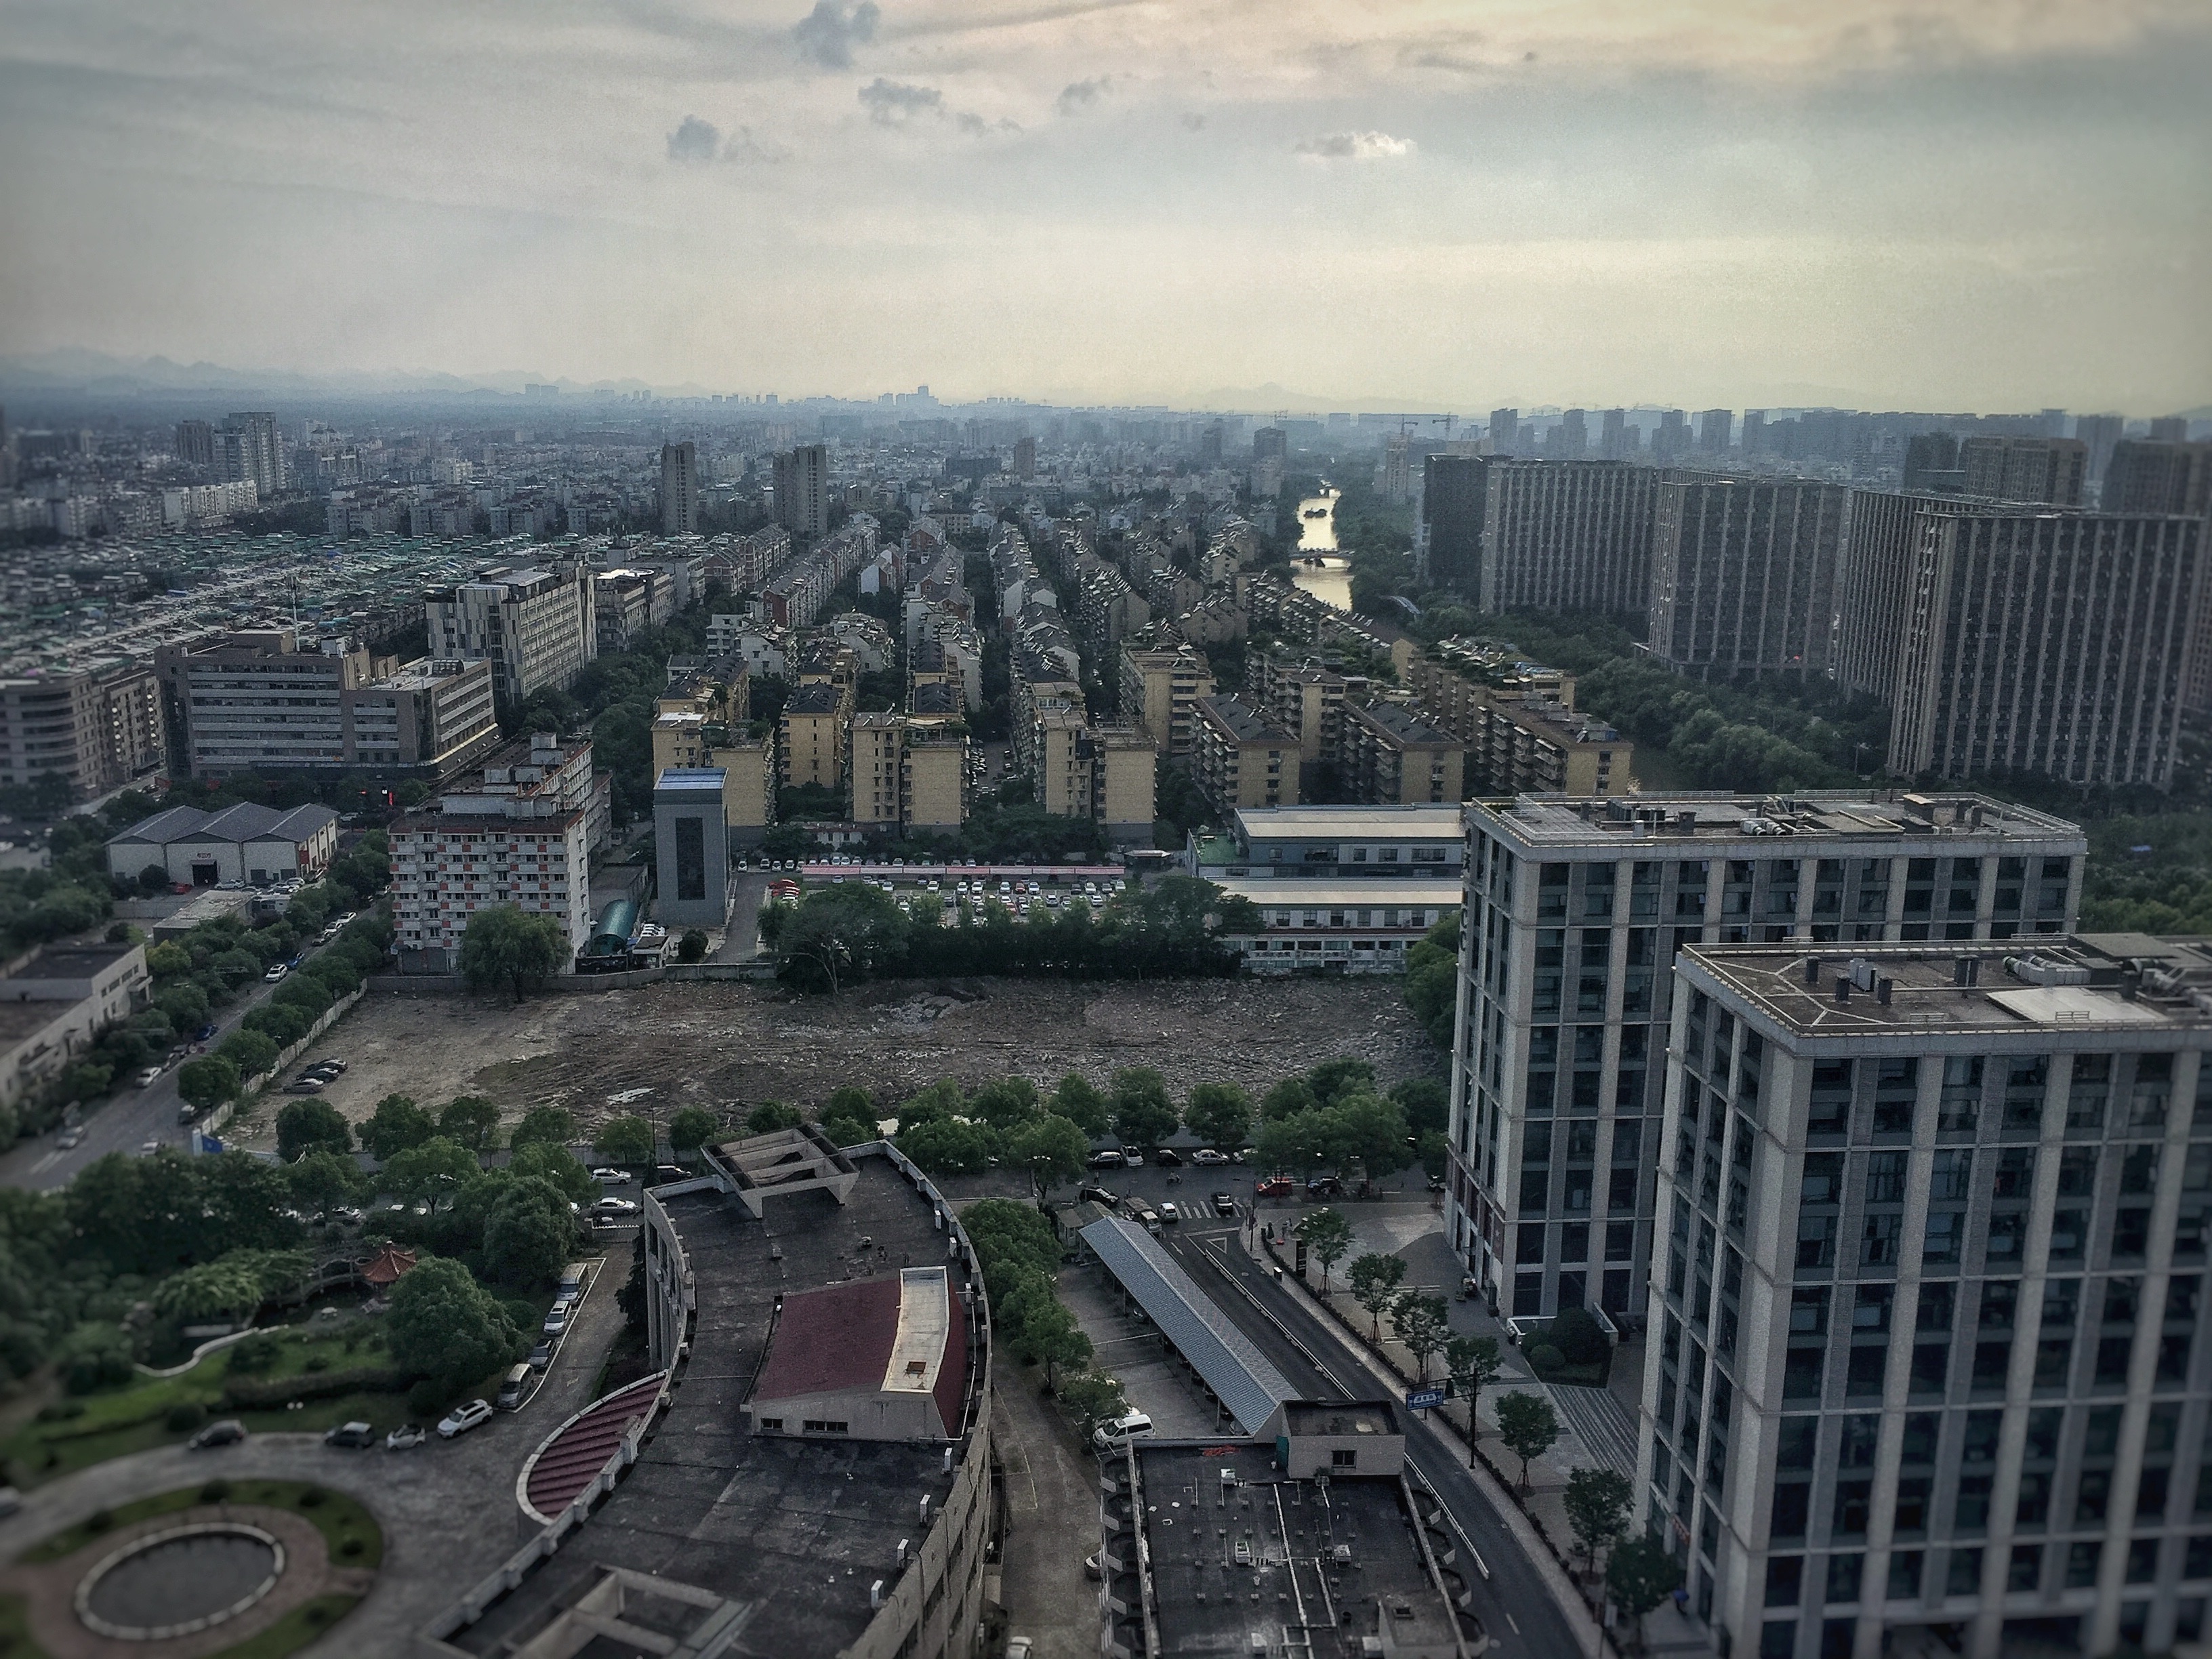
skyline, photography, city, skyscraper, cityscape, panorama, downtown, transport, suburb, landmark, tower block, metropolis, bird's eye view, aerial photography, urban area, residential area, atmospheric phenomenon, human settlement, atmosphere of earth, metropolitan area